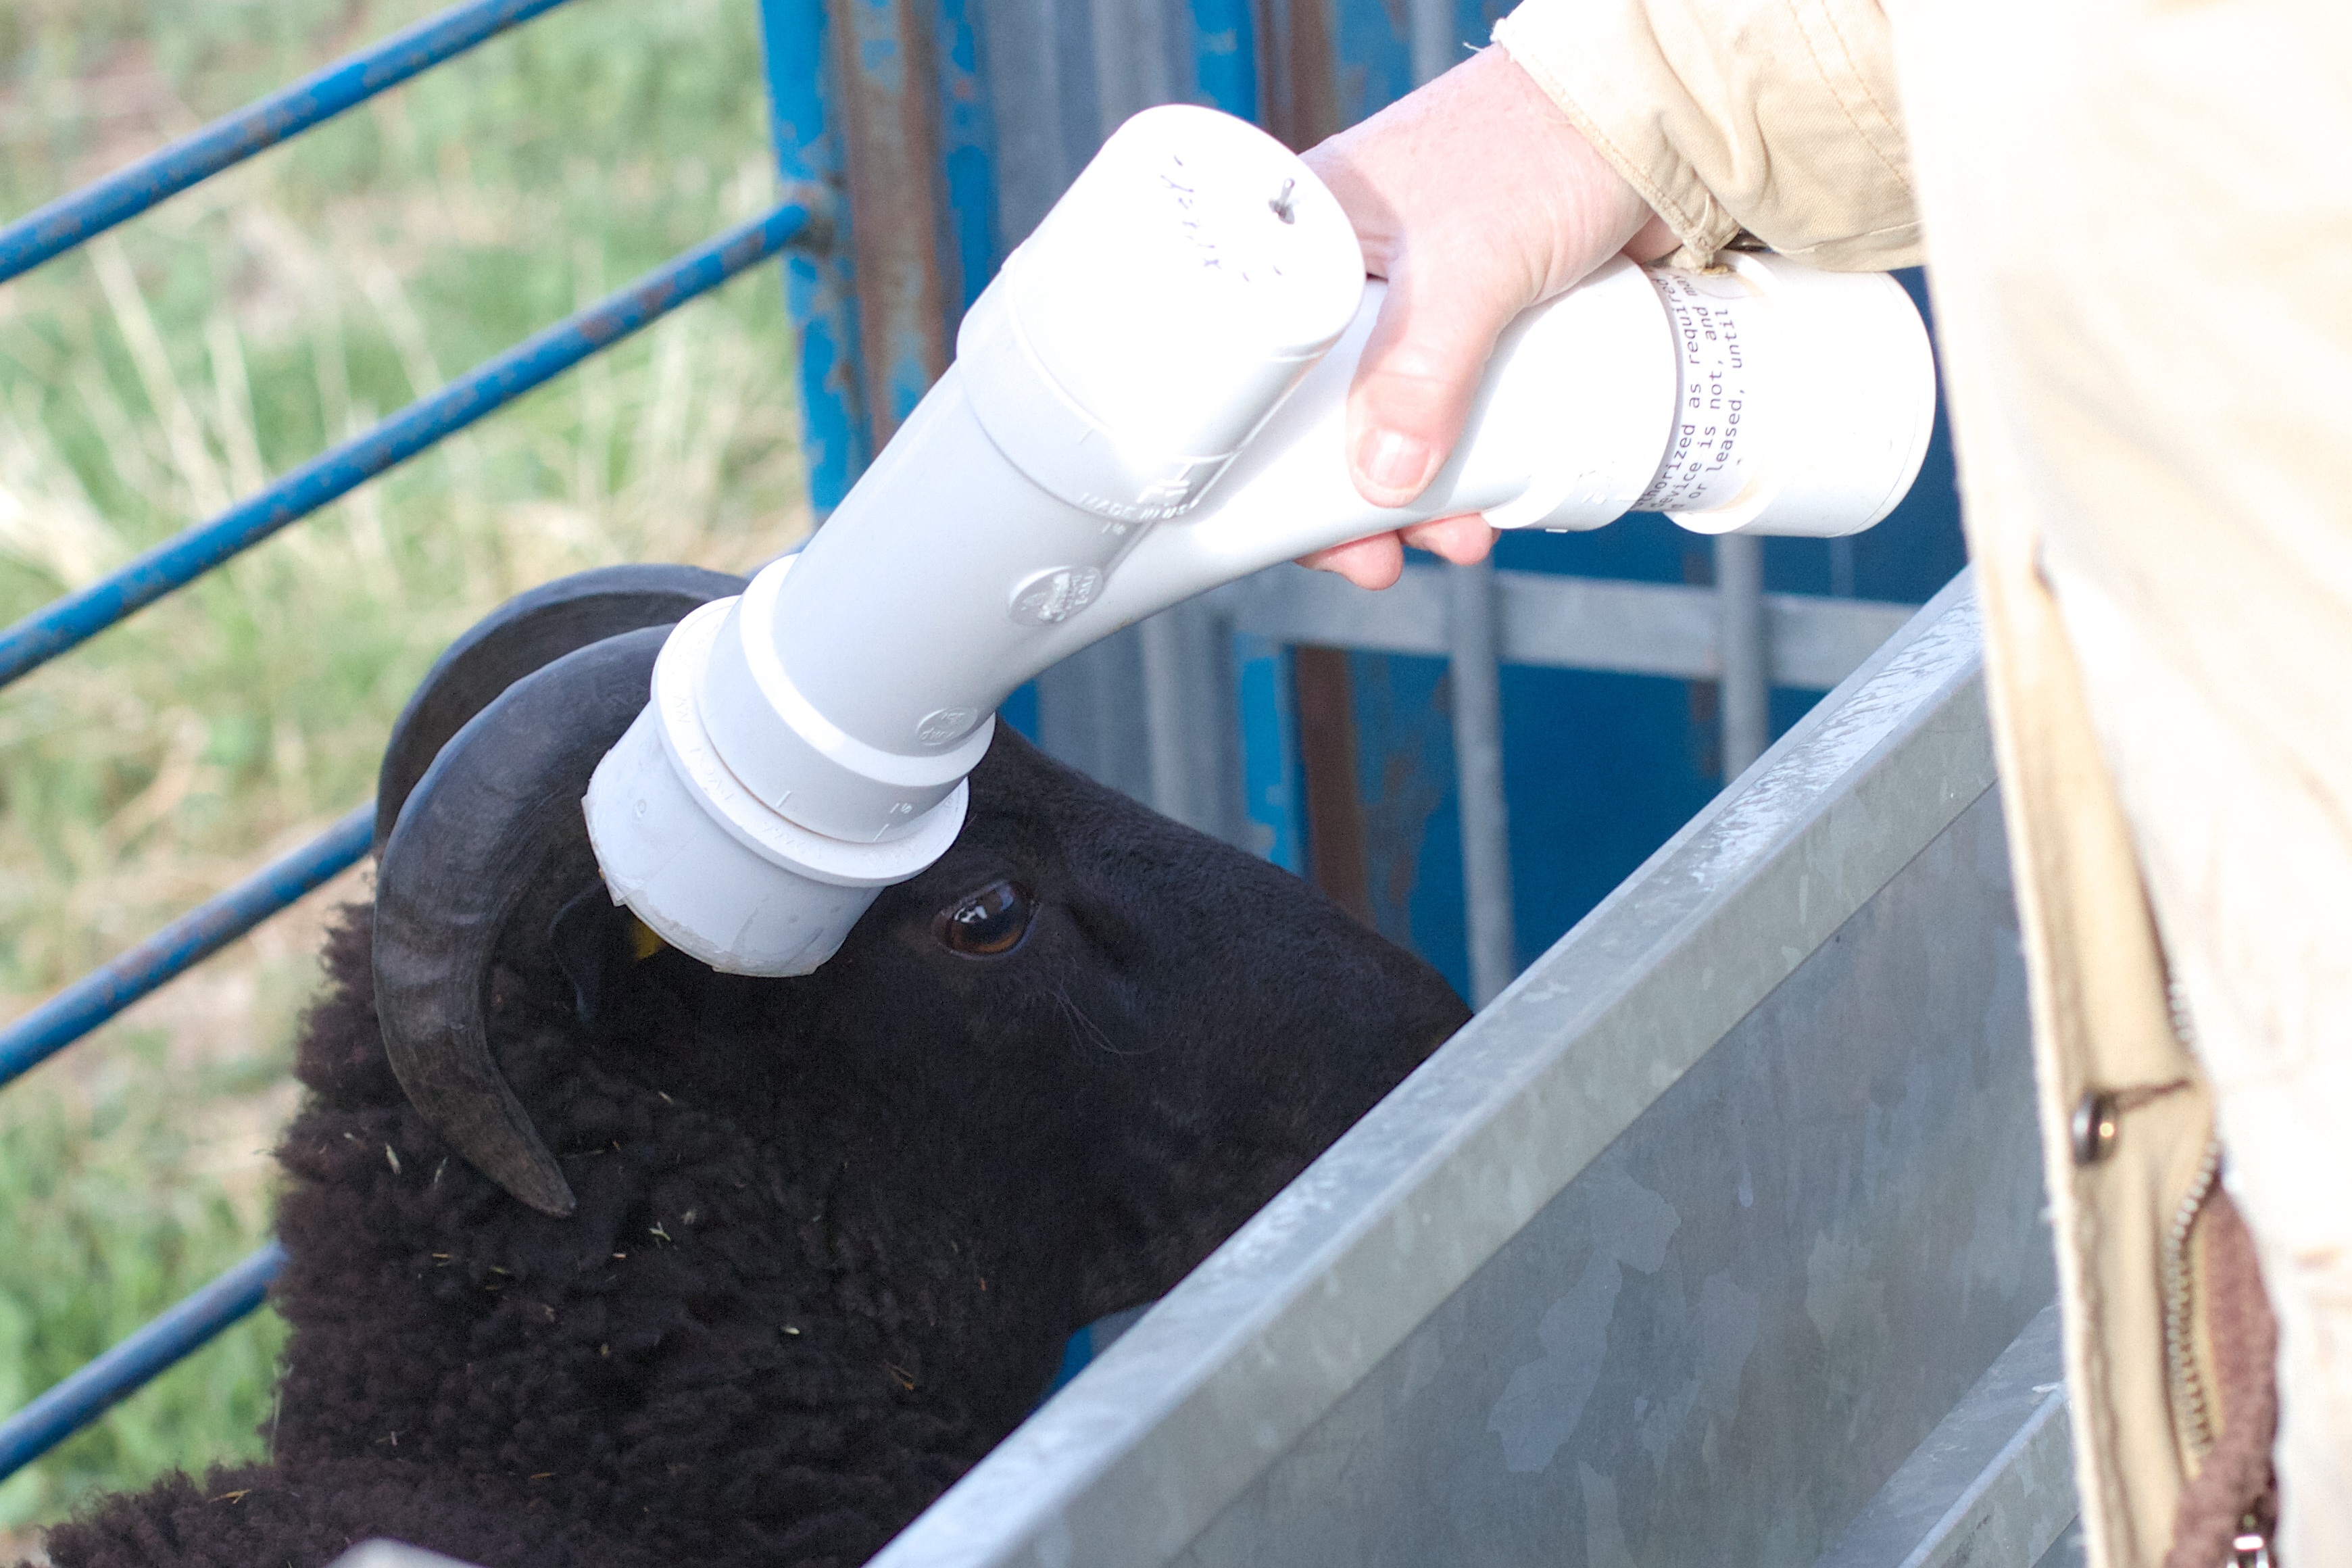
sheep, product, desertweyr